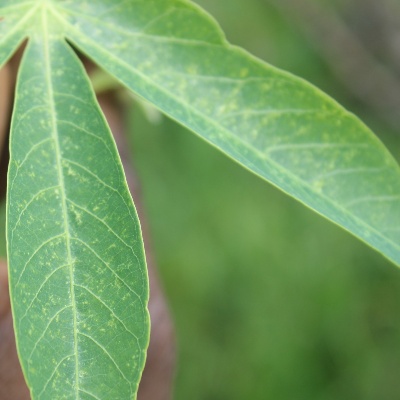
Crop: Cassava
Condition: green mite